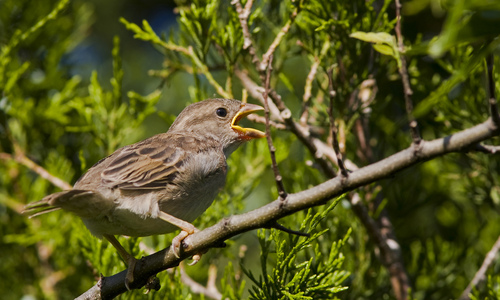
this small brown bird has brown wings, and a small head compared to the rest of the body.
a small brown bird with light taupe superciliary and abdomen.
this small bird is mainly brown in color, but also has brown, grey and tan wings, and a grey belly and vent.
this bird is small with a large bill, mouth and brown coloringa bird with a large triangular yellow bill and gray plumage on its body.
this bird is brown with grey and has a very short beak.
this bird is brown with white and has a very short beak.
this bird has a yellow pointed beak, with a brown back.
the bill of the bird is short, however it is pointed and a light brown color.
this bird is brown with white and has a very short beak.
Species: House Sparrow